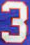
Number: 3